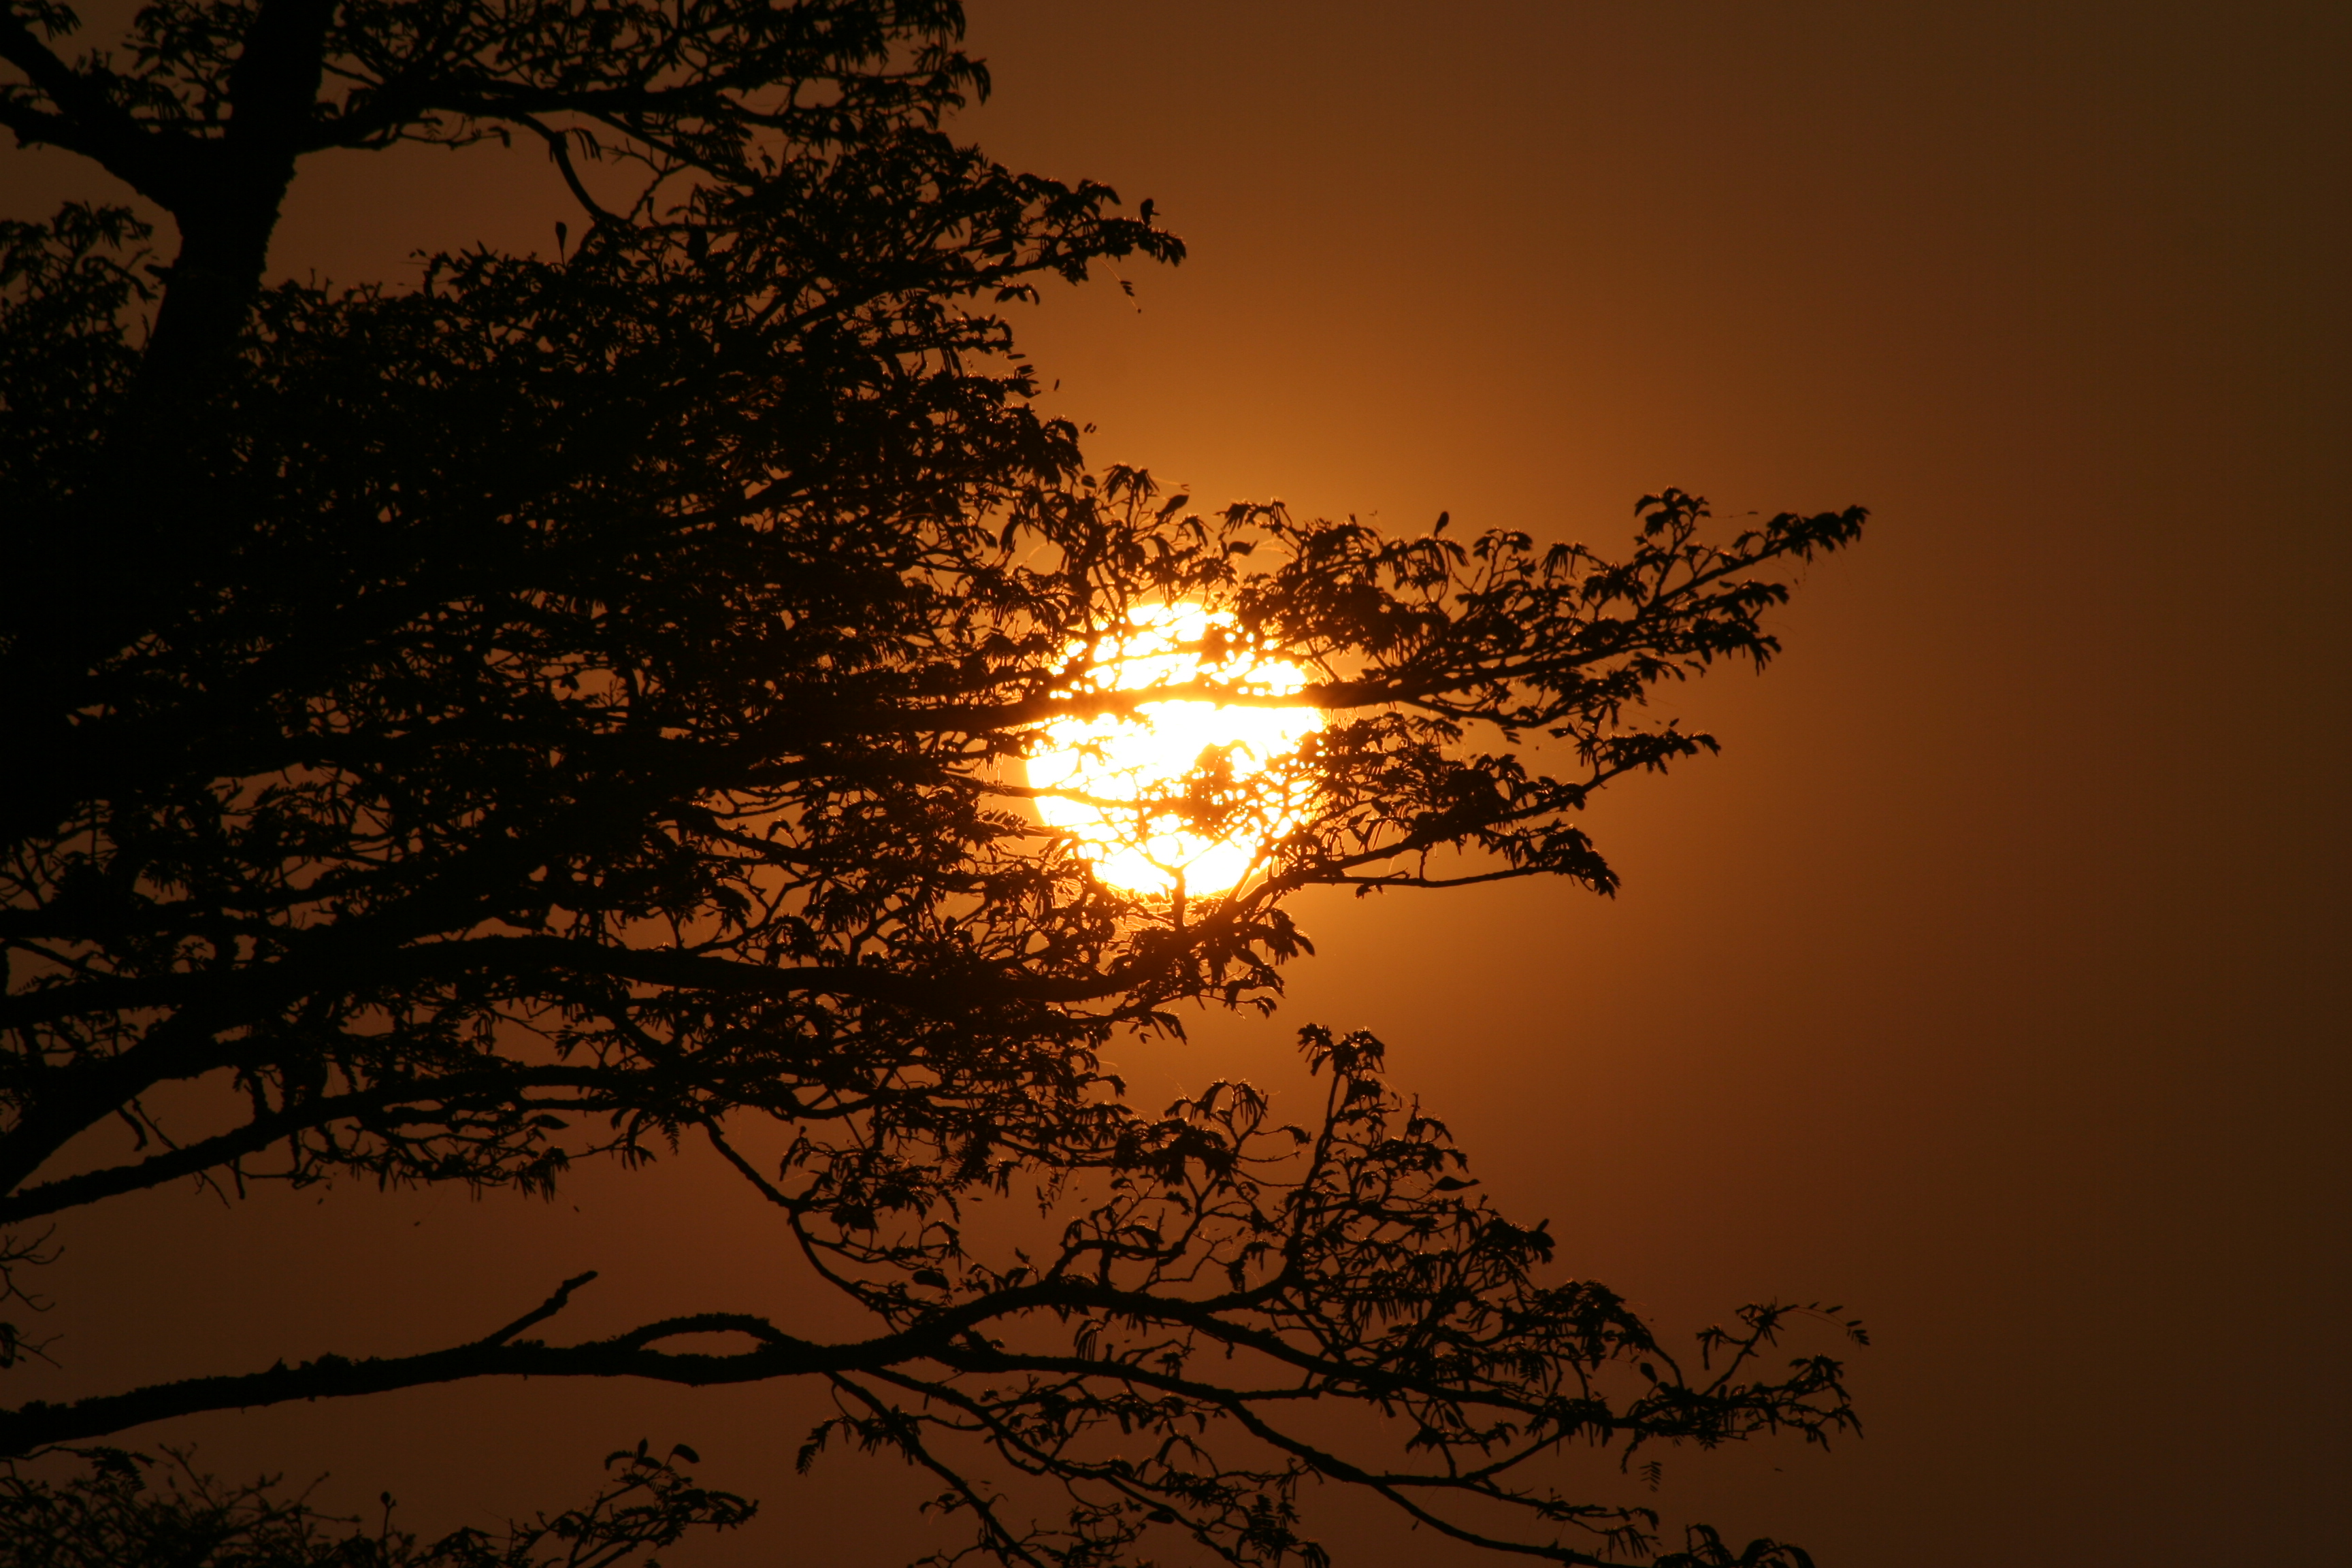
cloud, sky, sun, sunrise, sunset, sunlight, morning, dawn, atmosphere, panorama, summer, dusk, evening, orange, red, cumulus, trees, clouds, background, wallpaper, mood, afterglow, form, header, widescreen, meteorological, phenomenon, tree, branch, atmospheric phenomenon, light, heat, astronomical object, water, leaf, woody plant, horizon, calm, night, plant, twig, celestial event, backlighting, darkness